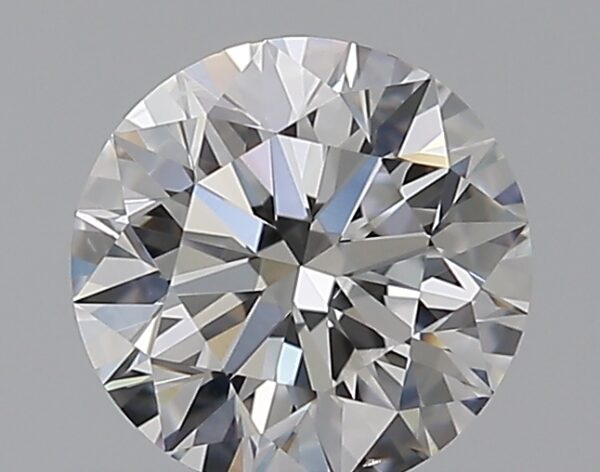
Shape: round
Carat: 0.8
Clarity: VS2
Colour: E
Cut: EX
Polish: EX
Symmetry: EX
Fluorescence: N
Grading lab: GIA
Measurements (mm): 5.89 x 5.93 x 3.71